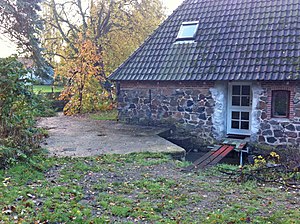
Haldrup / Historie
Rest af vandmøllen
Rest af Haldrup Vandmølle
Haldrup er en by i Østjylland med 337 indbyggere, beliggende 19 km sydvest for Odder, 23 km syd for Skanderborg og 8 km nordøst for Horsens. Byen hører til Horsens Kommune og ligger i Region Midtjylland.